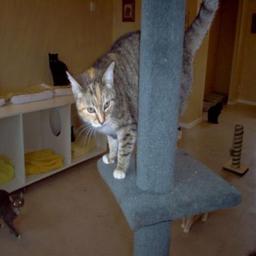
Animal: cats